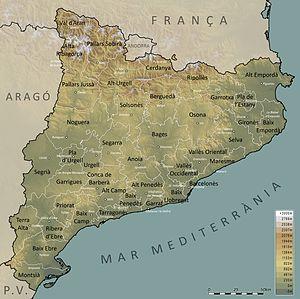
Les quatre provinces de la communauté autonome de Catalogne sont divisées en comarques, niveau administratif comparable aux communautés de communes françaises mais avec des territoires un peu plus étendus. Ce sont des regroupements de communes réunissant en moyenne une trentaine de communes. Le Consell Comarcal est reconstitué lors de chaque élection municipale en tenant compte du résultat des partis politiques et groupements d'électeurs dans toutes les communes de la comarca.